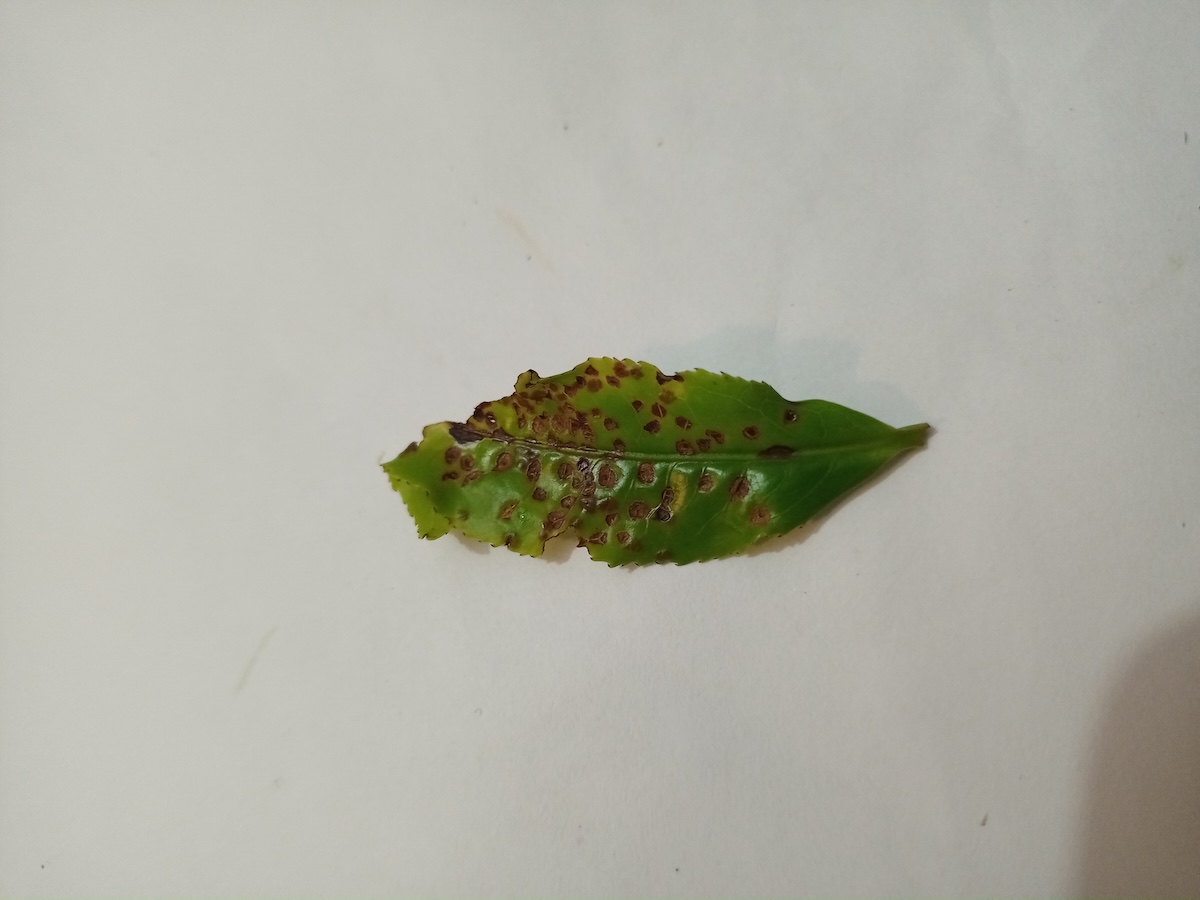
Label: Helopeltis